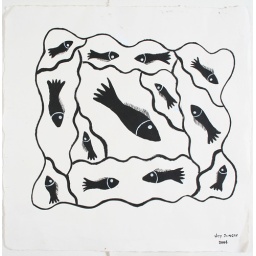
joy duncan black fish in black bet #2